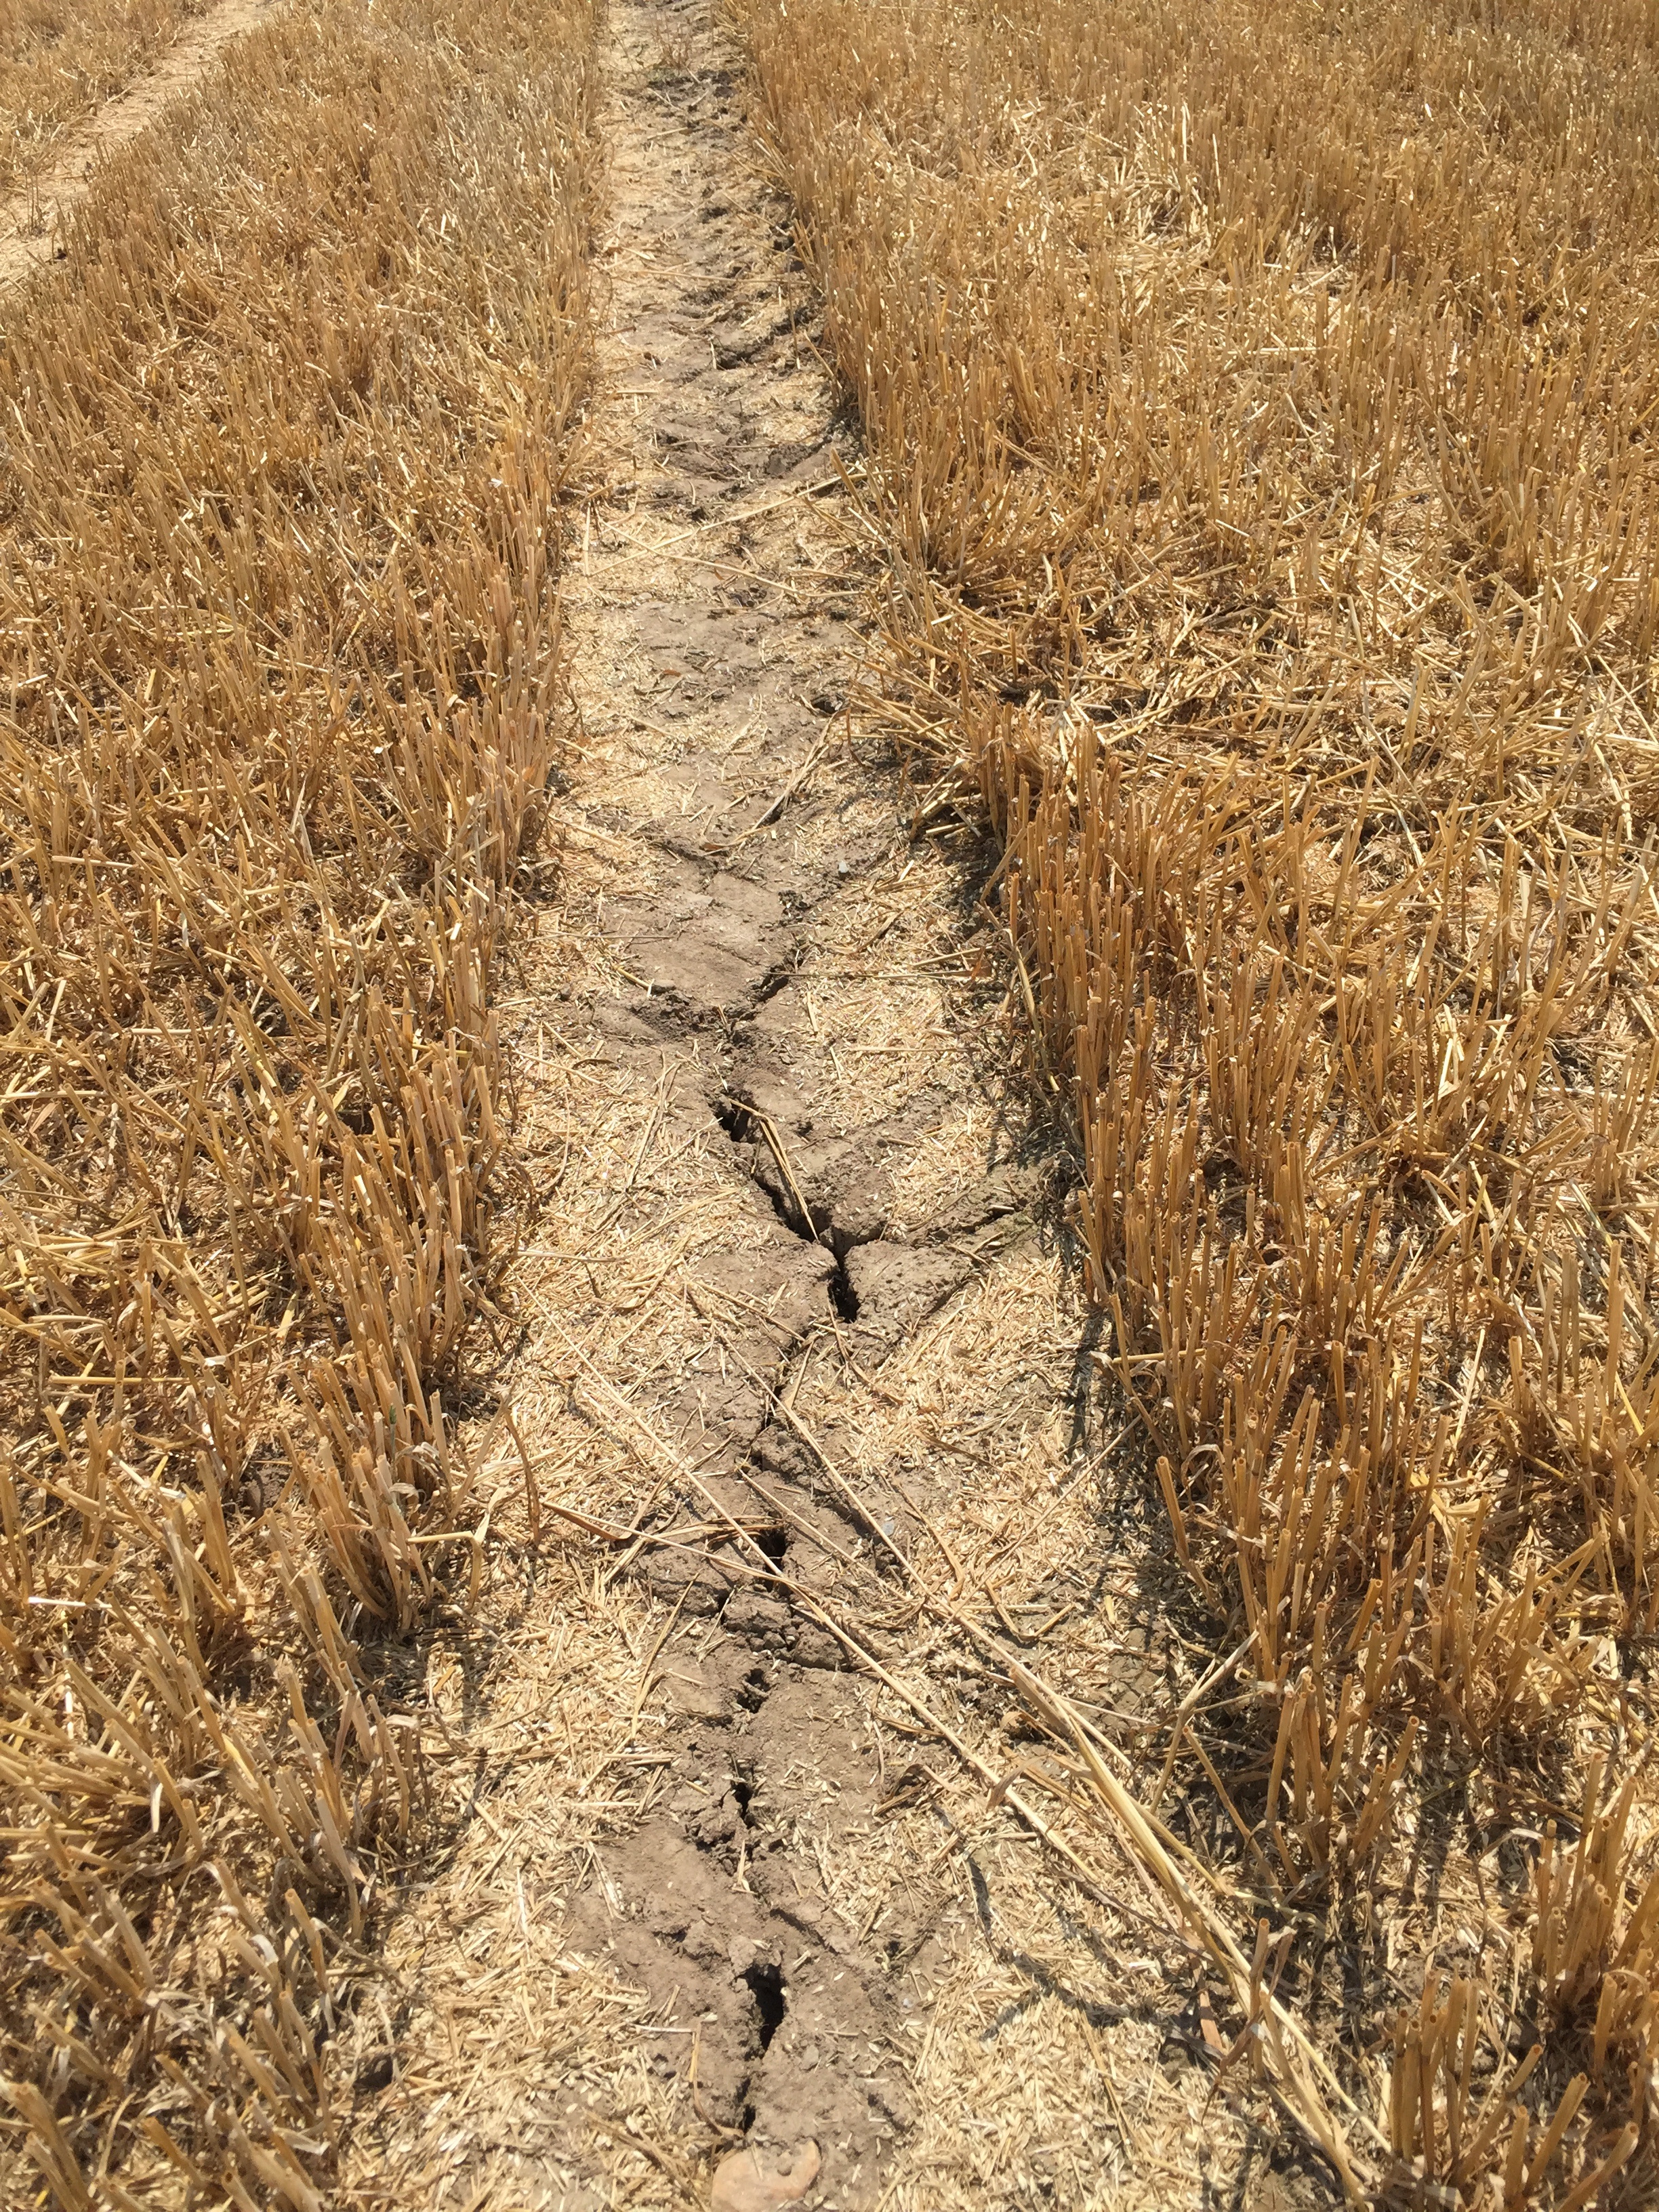
grass, field, prairie, summer, dry, crop, soil, agriculture, straw, drought, grass family